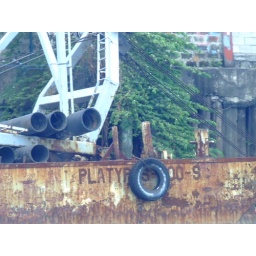
one of the boat carcasses parked by the river bank